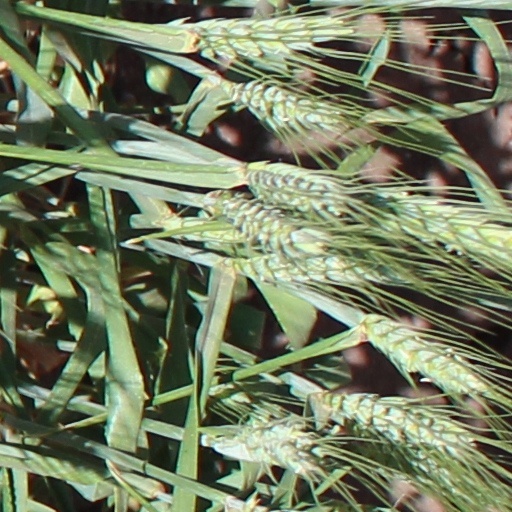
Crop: wheat